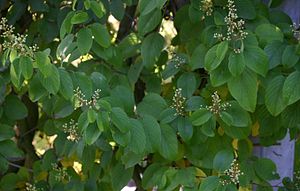
Berchemia
Berchemia i Botanisk Have, Århus.
Berchemia-slægten er udbredt i Østasien og Nordamerika. Her nævnes kun den ene art, som dyrkes i Danmark.